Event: Nepal Earthquake
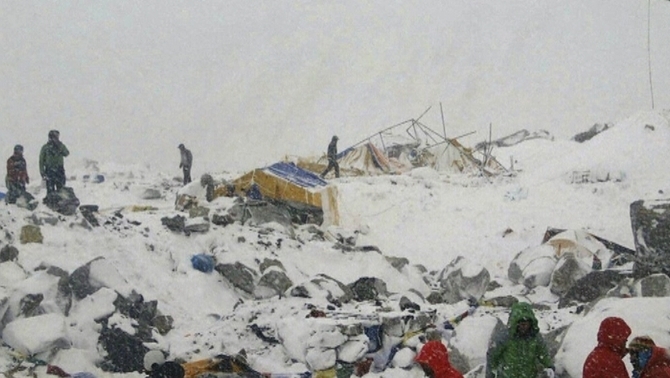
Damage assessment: damage